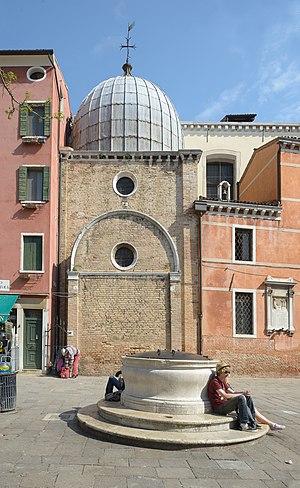
Église ""Santi Apostoli"" à Venise."
Santi Apostoli dei Cristo est une église catholique de Venise, en Italie.